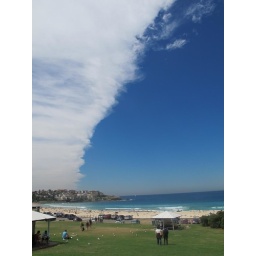
This cloud formation was remarkable it arced over the whole Bondi beach